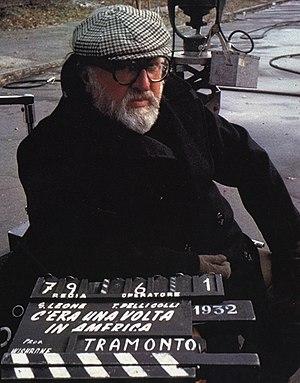
Sergio Leone, né le 3 janvier 1929 à Rome et mort le 30 avril 1989 dans la même ville, est un réalisateur et scénariste italien.
Il était une fois en Amérique est le dernier film réalisé par Sergio Leone, sorti en 1984. Il s'agit d'un film américano-italien adapté du roman The Hoods de Harry Grey. Les acteurs principaux sont Robert De Niro, James Woods et Elizabeth McGovern.
Ennio Morricone [ˈɛnnjo morriˈkoːne], né le 10 novembre 1928 à Rome et mort le 6 juillet 2020 dans la même ville, est un compositeur, musicien, producteur, arrangeur musical et chef d'orchestre italien.